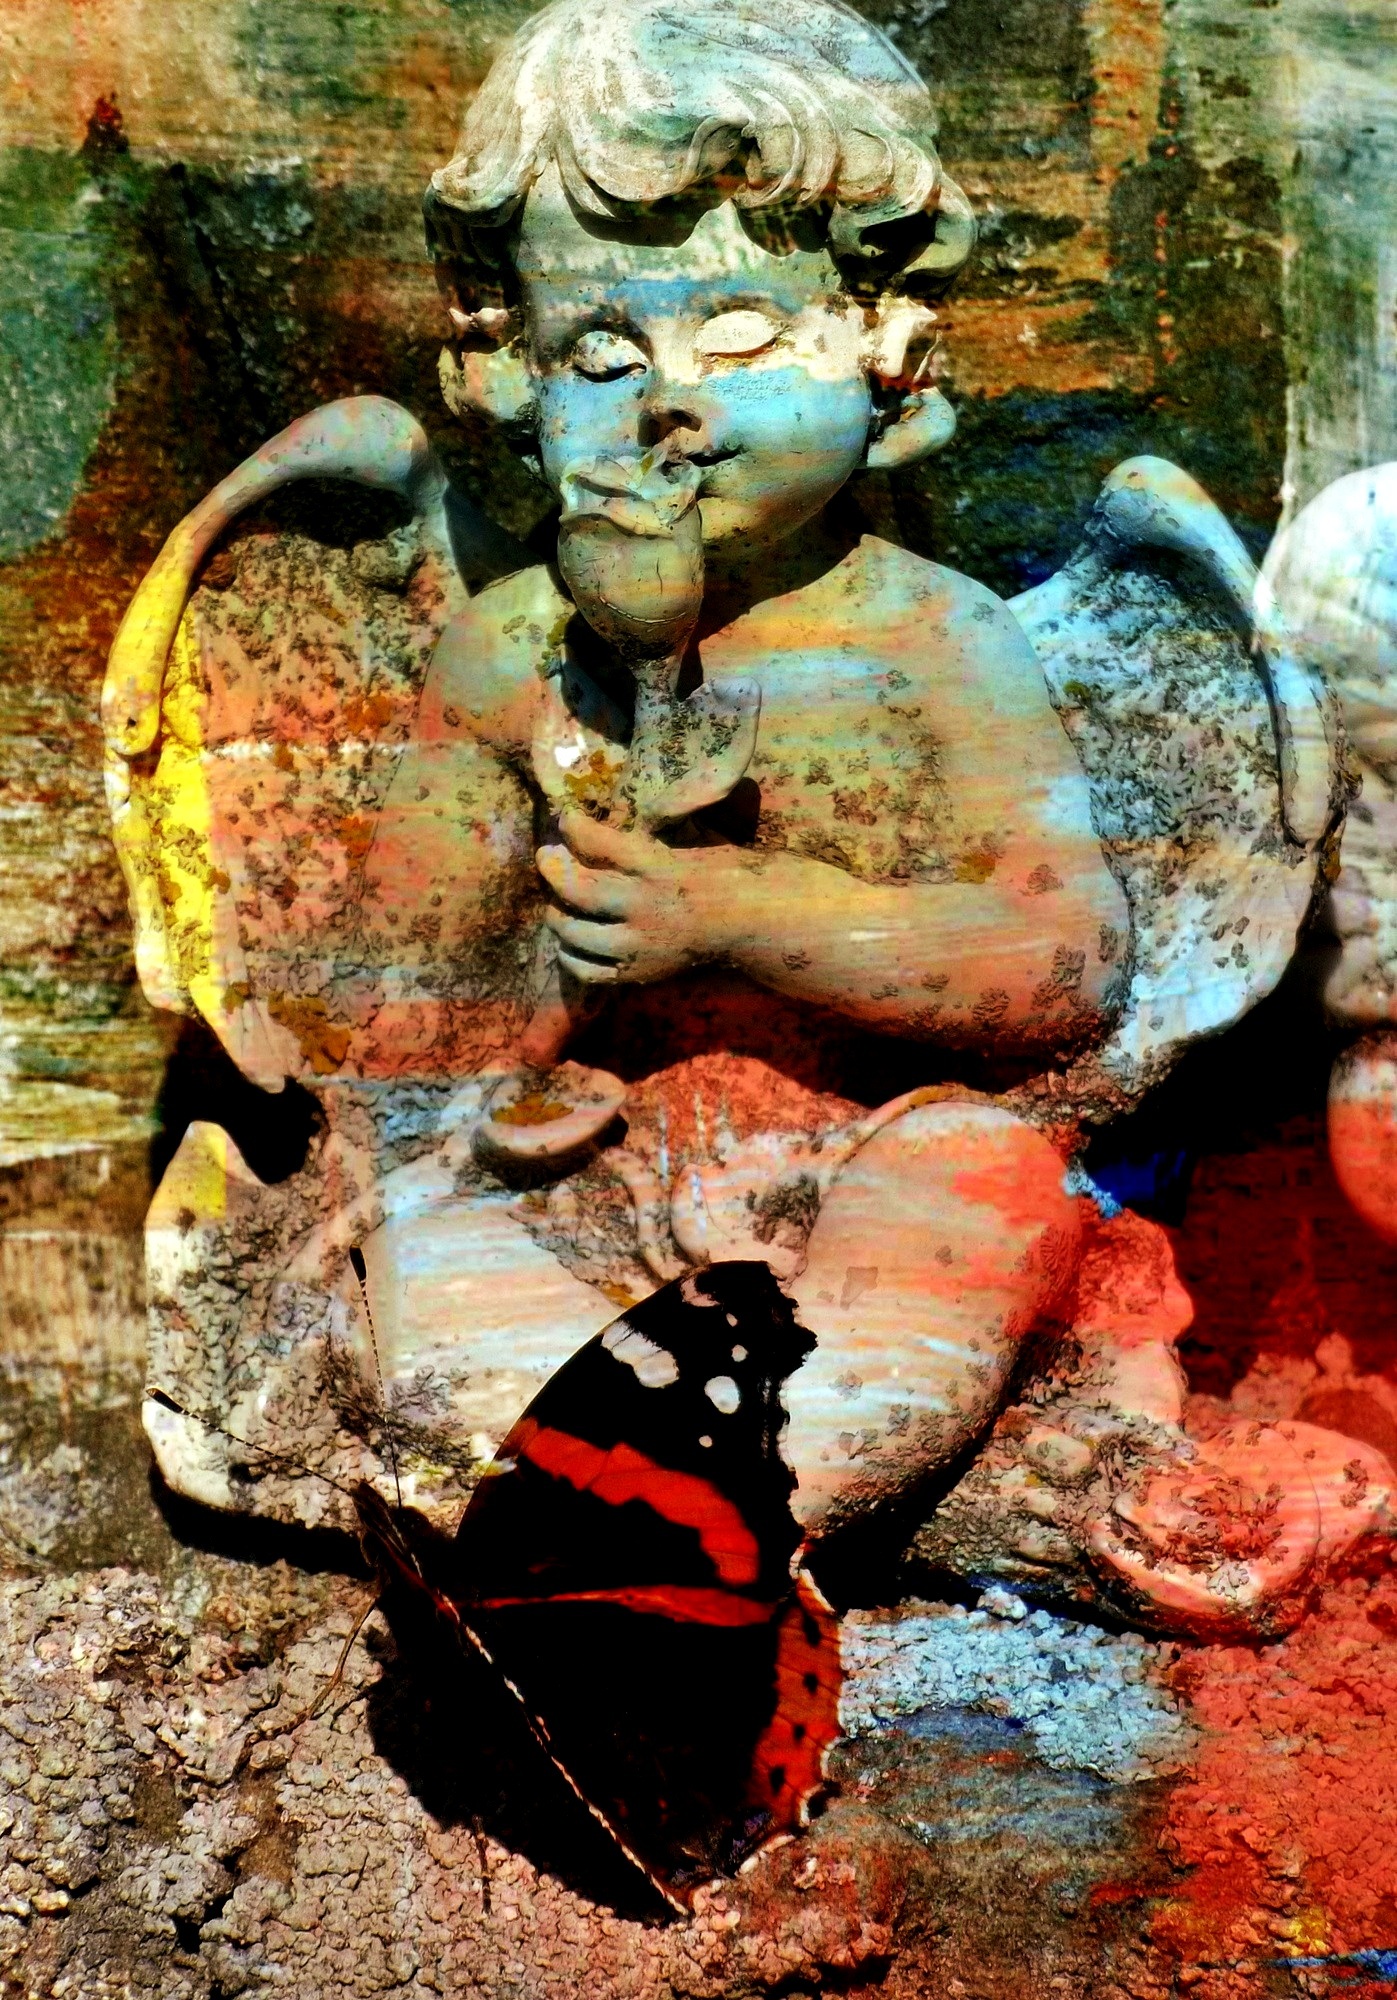
stone, monument, statue, color, cemetery, colorful, painting, pray, angel, art, angel figure, mythology, ancient history